Topical drug delivery

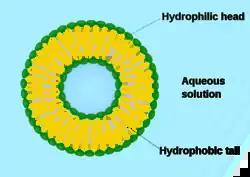
Liposome

Liposomes contain a bilayer of phospholipids in a sphere shape that may exist as one or more than one bilayer of phospholipids. With this structure, its function is to trap hydrophilic or lipophilic drug molecules within the spherical bilayers. The hydrophilic drug molecule sticks to the hydrophilic head since it is polar and favours water. On the other hand, the lipophilic drug molecules will be entrapped in the phospholipid tails of the bilayer due to its lipophilic nature. With these mechanisms, liposomes will behave like carriers and carry the lipophilic or hydrophilic drug molecules into the stratum corneum and release them into deeper layers of the skin by interacting with the bilayers lipids found in stratum corneum. The Use of liposome as carrier enhances the overall permeability of topical drug into the skin to reach the target site. For example, a drug like amphotericin B, is used to treat fungal infections. The drug is loaded into liposome and this carrier enhances the penetration of amphotericin B into the skin, regardless of its molecular weight.